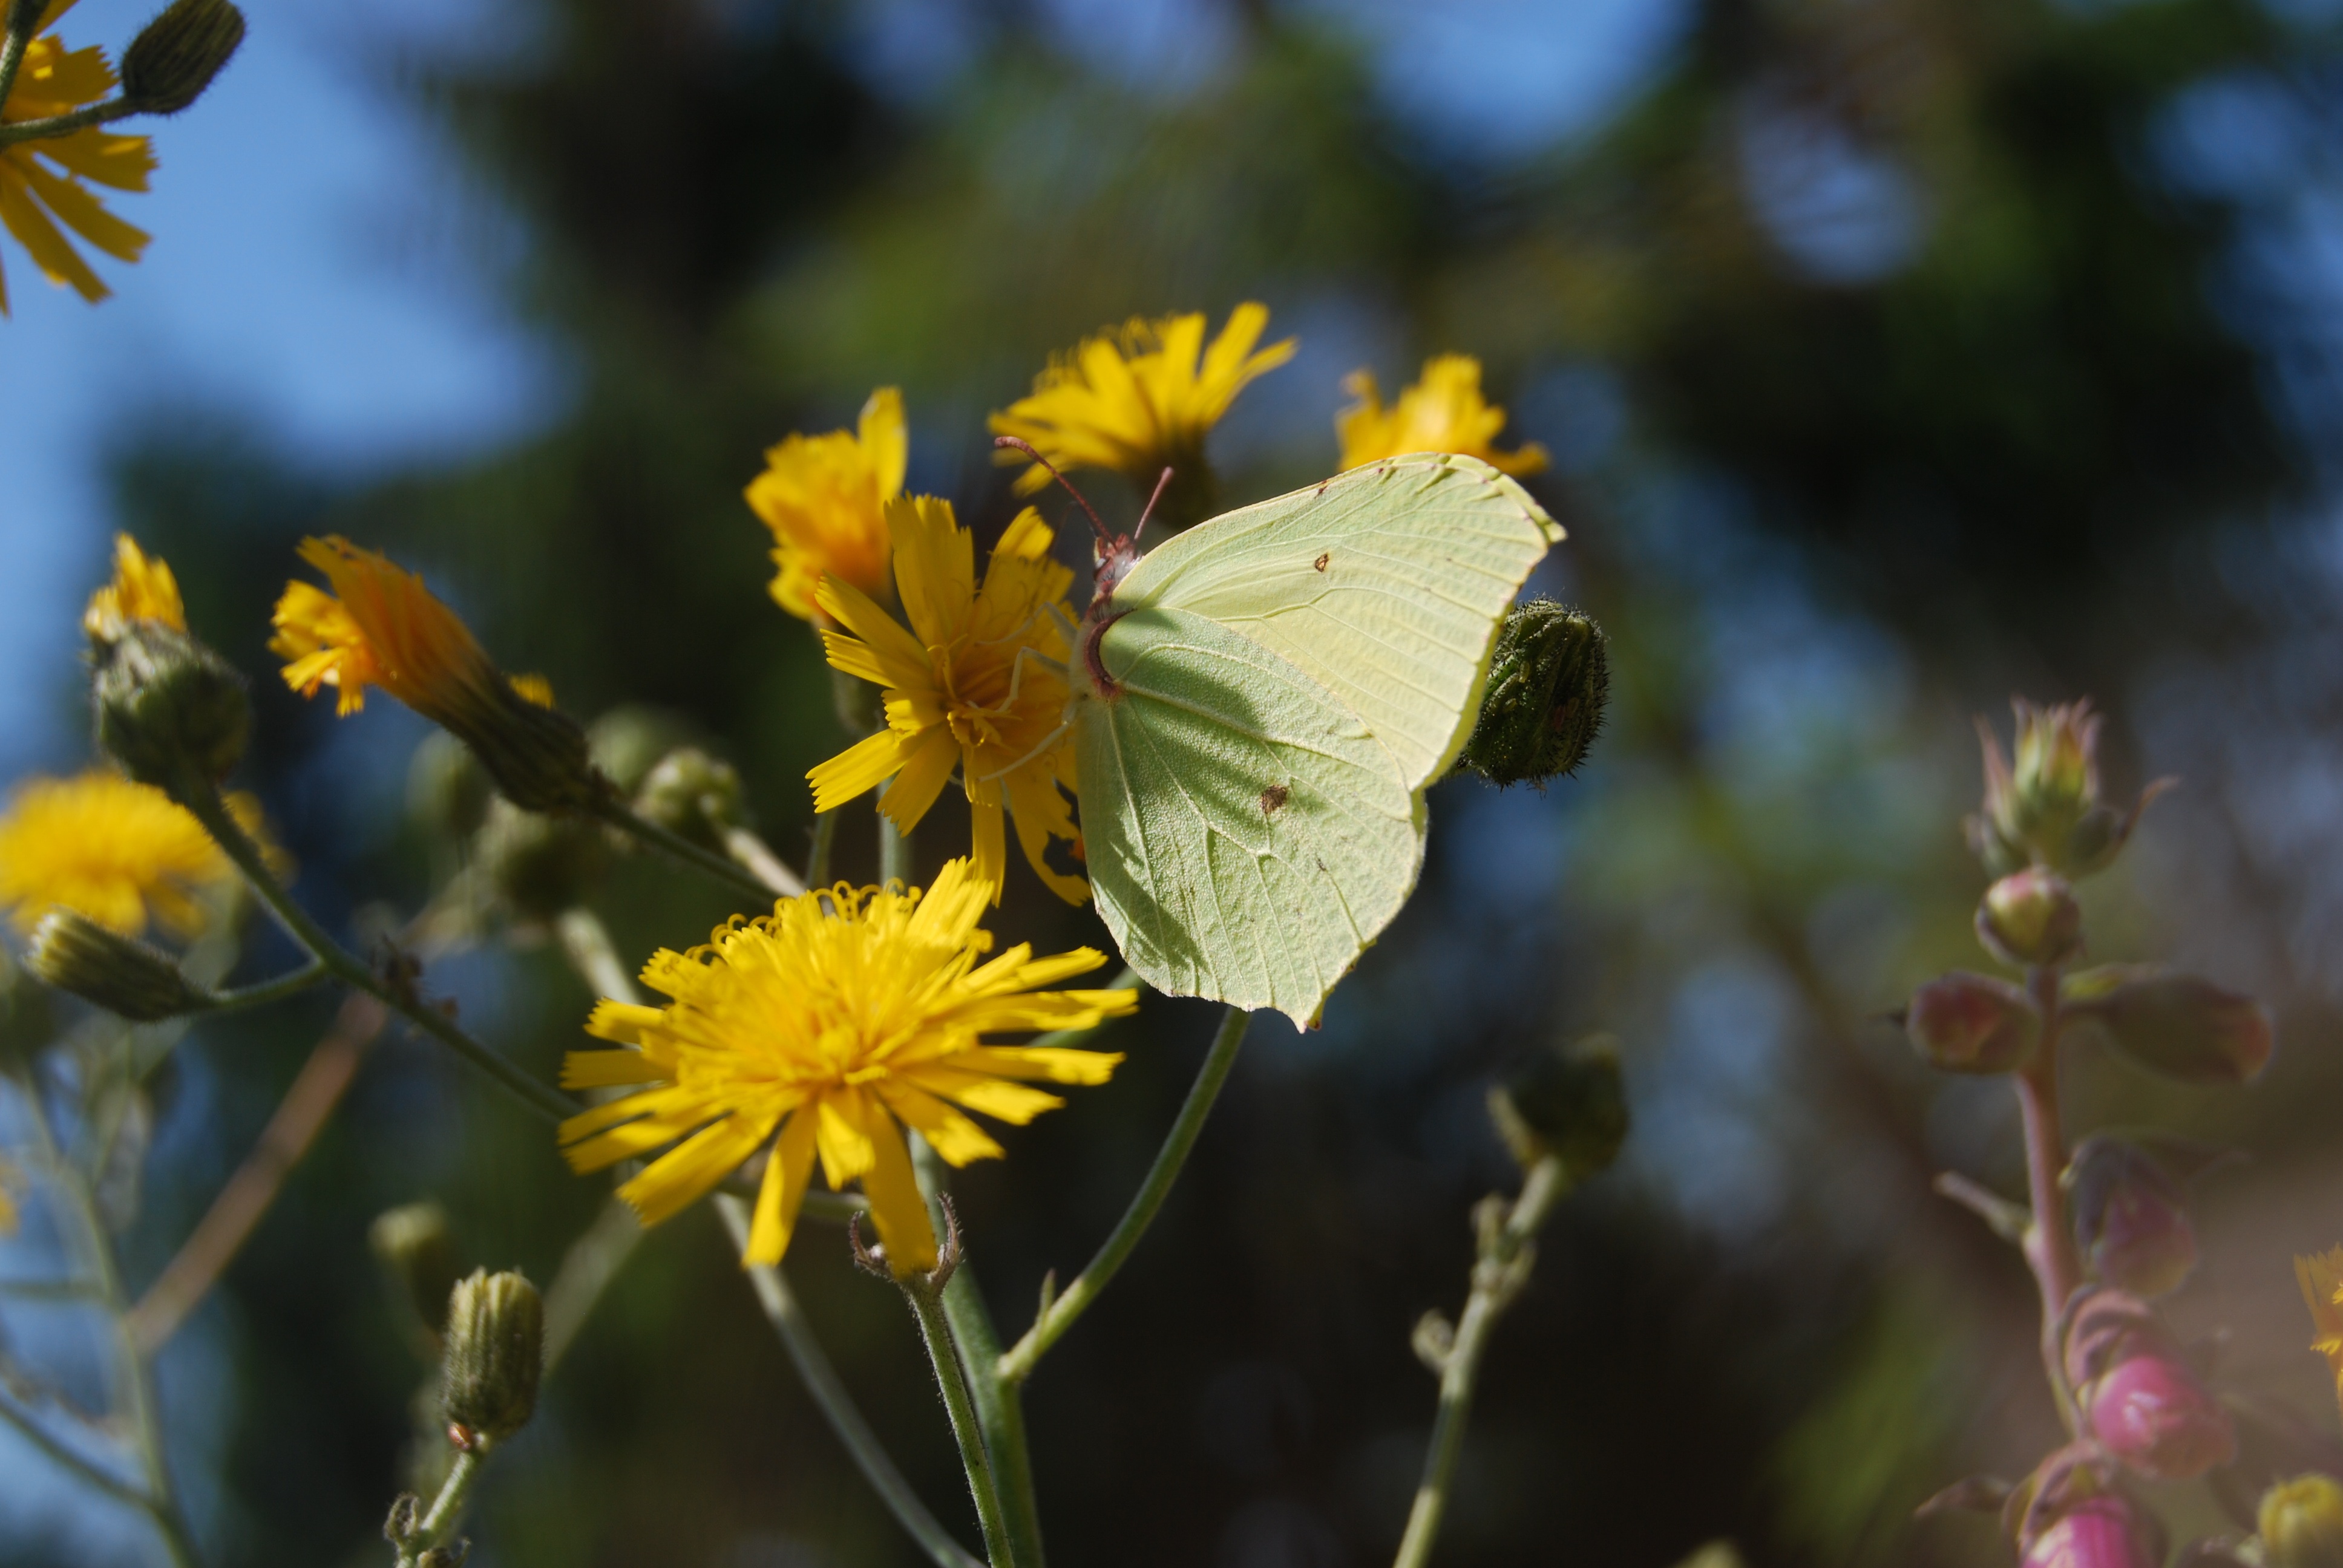
nature, blossom, plant, meadow, sunlight, leaf, flower, insect, autumn, botany, butterfly, yellow, flora, fauna, invertebrate, wildflower, nectar, macro photography, flowering plant, daisy family, land plant, moths and butterflies